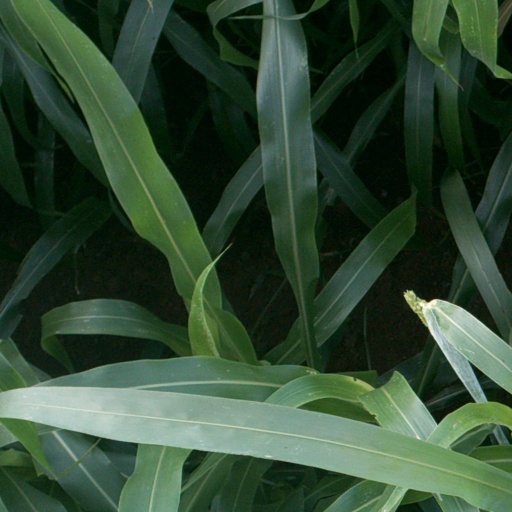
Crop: sorghum